Kampar, Perak

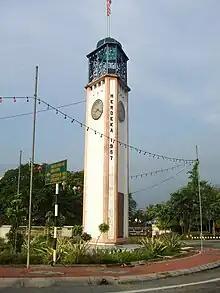
<a href="https%3A//www.mdkampar.gov.my/index.php/en/%3Fview%3Darticle%26amp%3Bid%3D365%26amp%3Bcatid%3D27">Independence Clock Tower

One plausible theory is that Kampar is named after the Kampar River (north of the current township). The river itself got its name from ethnic Malay immigrants from the Kampar Regency in Riau Province, Sumatra, Indonesia, who used the river to navigate upstream and the main source of ancestry of the local Malay populace. This predates the large-scale mining of tin in Kampar, so it is likely that the Cantonese words "kam pou" were derived from the word Kampar, rather than the other way around. Curiously, Kampar Regency in Sumatra was where the 1st Sultan of Perak (Sultan Mudzaffar Shah) was based before becoming Sultan of Perak in Perak (his highness was a son of the last Sultan of Malacca).